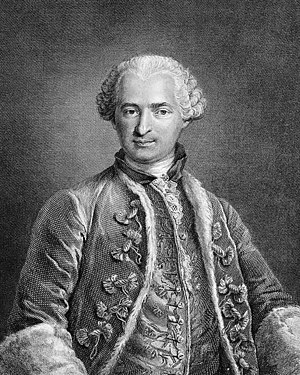
Greven af Saint-Germain
Et kobberstik af St Germain af Nicolas Thomas fra 1783, efter et maleri da i markisen af Urfes eje, men som nu er forsvundet.[1] Stikkets original befinder sig på Louvre i Frankrig.[2]
Josephe Saint-Germain var en alkymist og eventyrer, hvis oprindelse stadig er usikker.